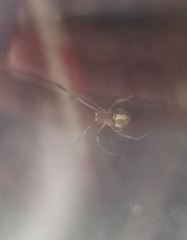
Species: Lactrodectus_hesperus